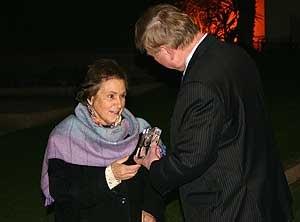
Androúla Christofídou-Enríke, connue sous le nom d’Androula Henriques, est une militante sociale cypriote qui agit pour les victimes de la traite des êtres humains à Chypre. Elle crée en 2007, son association Cyprus Stop Trafficking. Elle lutte également contre la traite des femmes à des fins sexuelles.